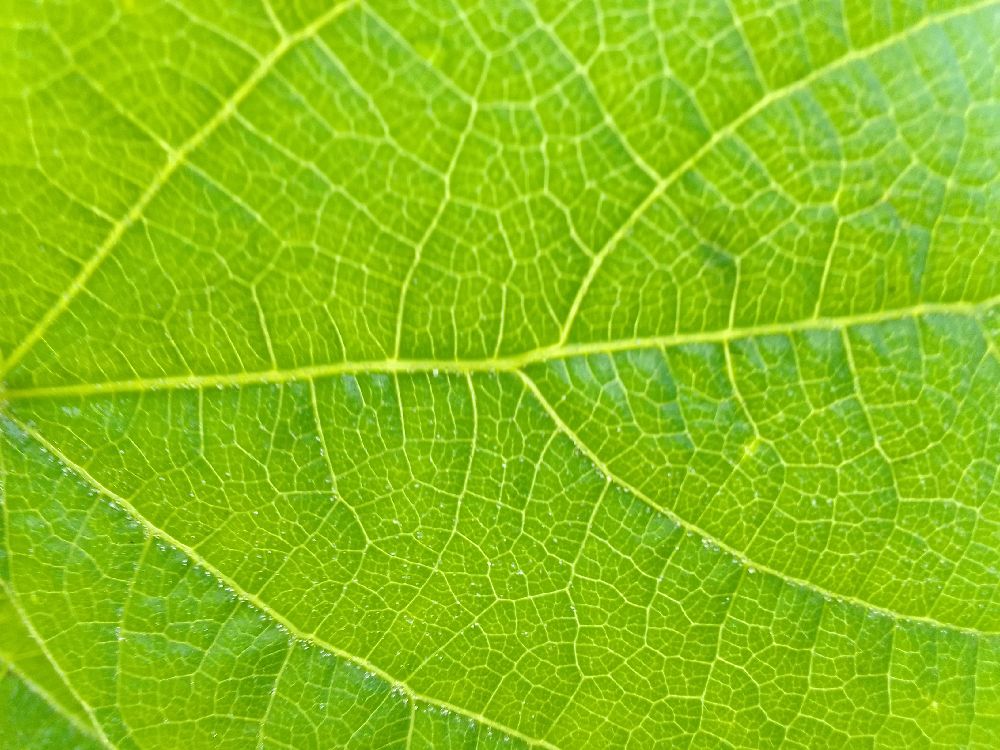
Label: healthy